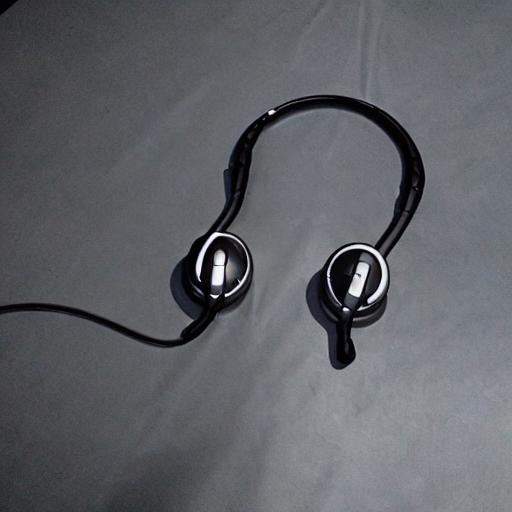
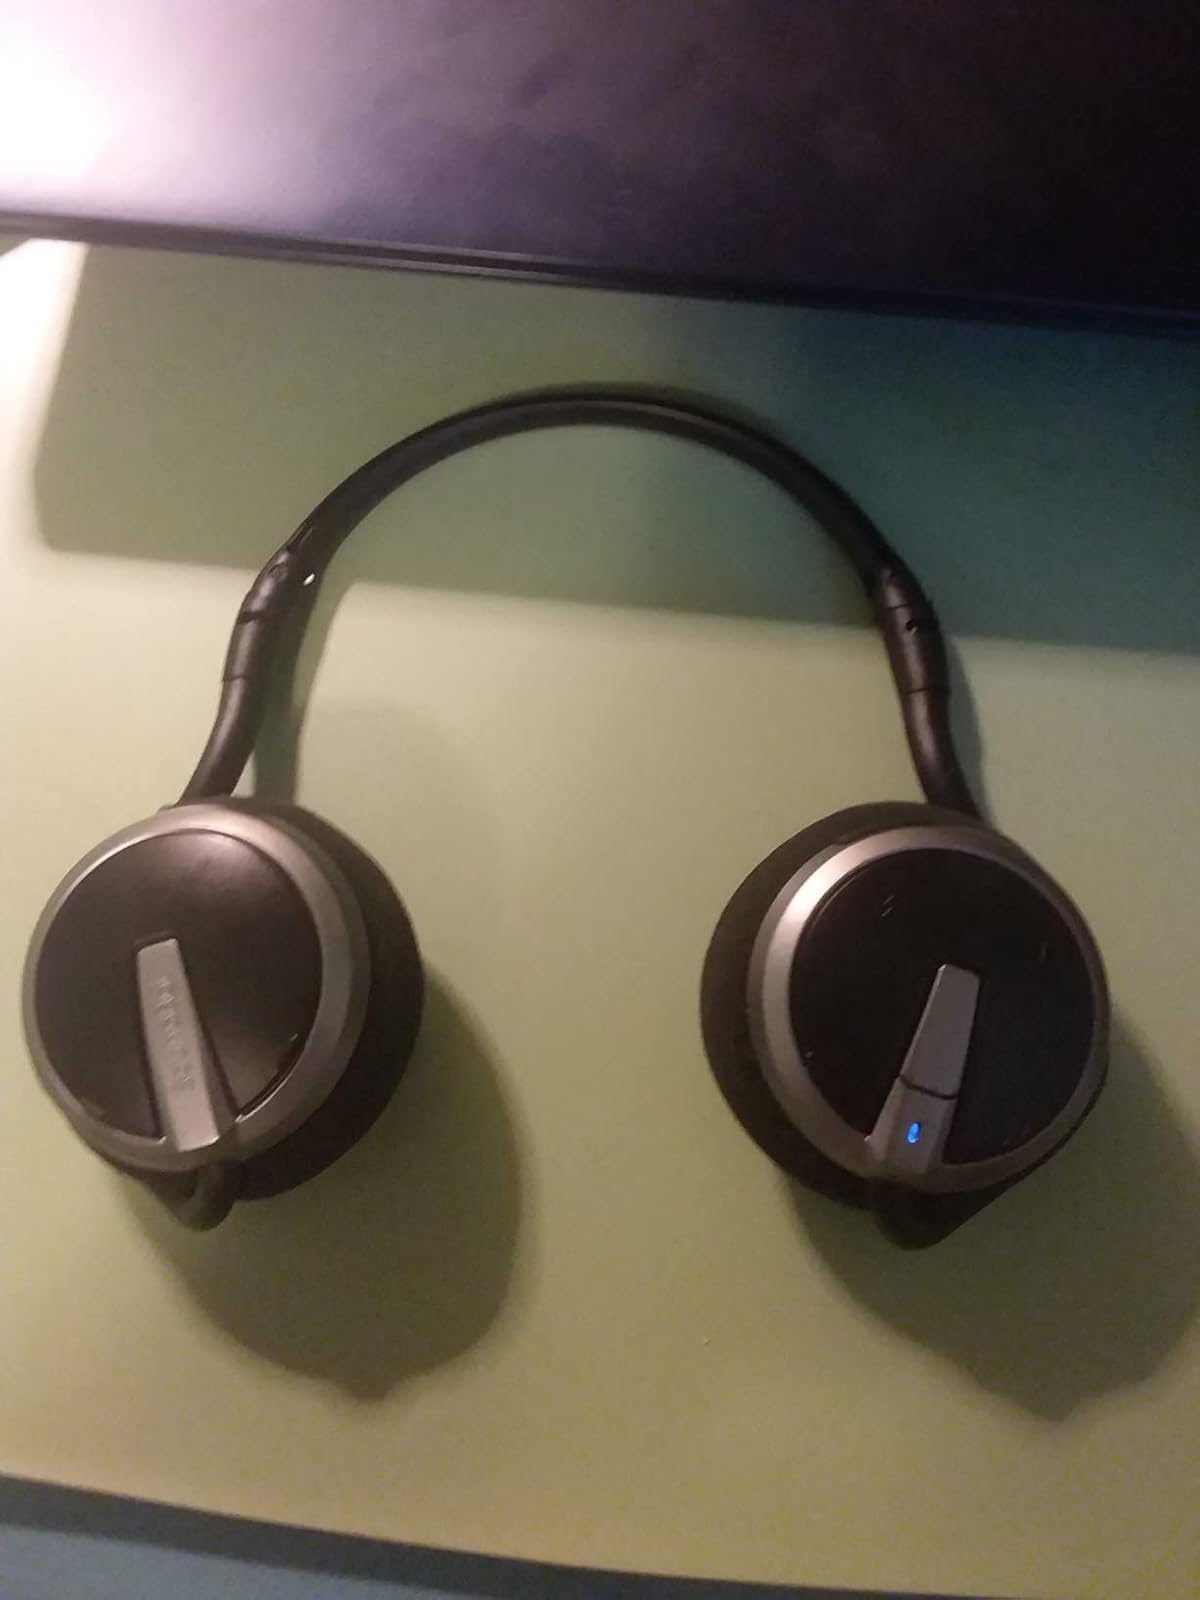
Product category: headphones
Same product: no